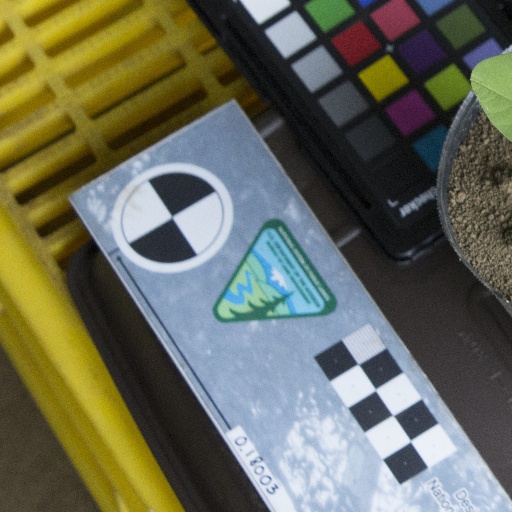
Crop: soybean